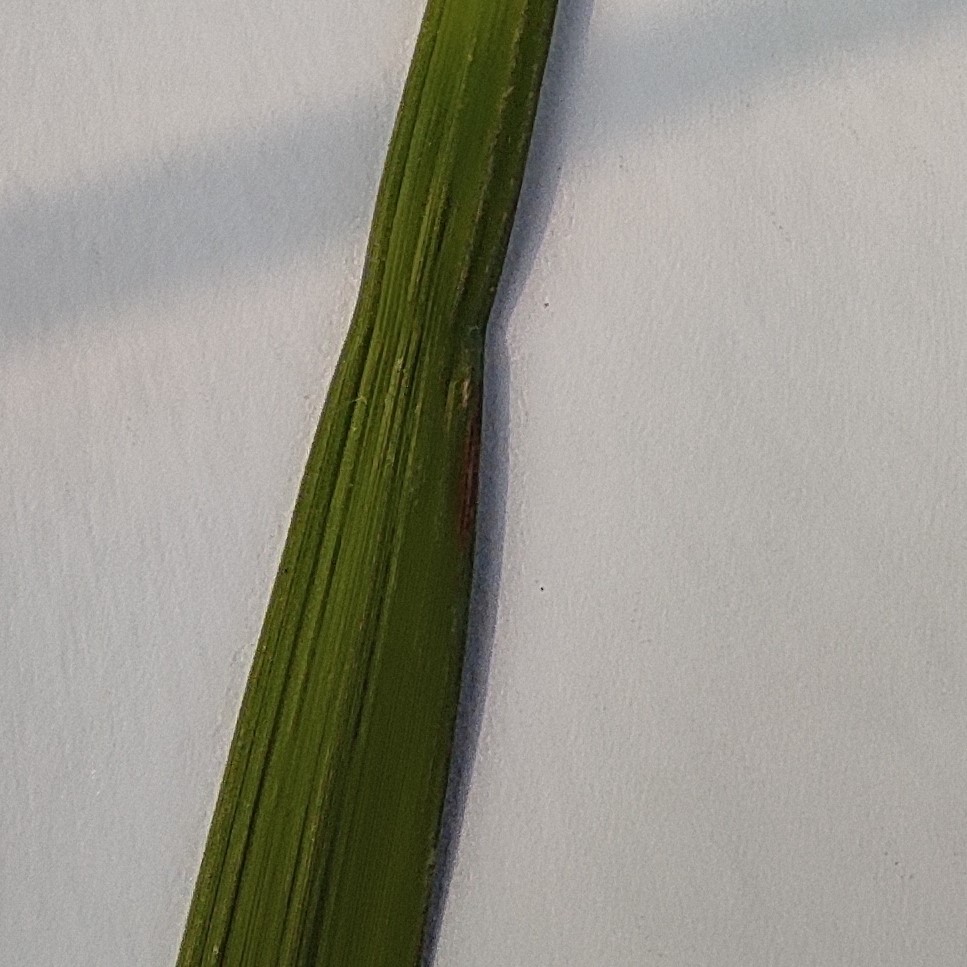
Label: Healthy